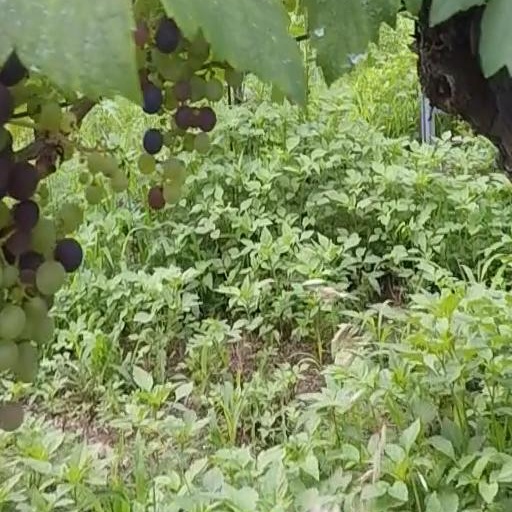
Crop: grape